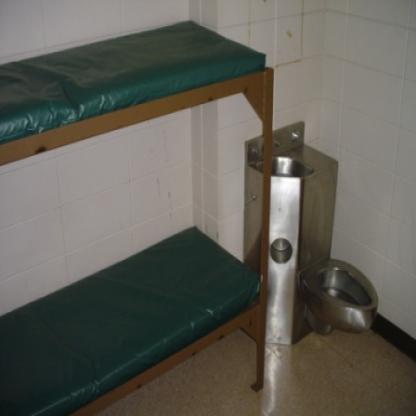
Scene: Indoor